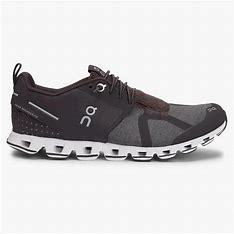
Brand: ON
Model: Cloud Terry